2010s in fashion

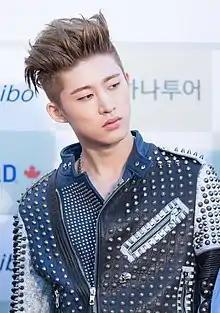
K-pop star B.I sporting an undercut hairstyle, 2016

In the UK, Italy, Australia and US, many professional men wear grey mohair or houndstooth office suits, usually with two-button fastening, a single vent, and narrow lapels inspired by the American TV show "Mad Men", "Hannibal", and Daniel Craig as James Bond. Businessmen in Asian countries like the Philippines generally followed the trend, but dispensed with the necktie in favor of a semi-formal, simple shirt better suited to the hot tropical climate. As part of the general 1980s revival, the waistcoat made a comeback as part of the three piece suit in Europe and the US. In the early 2010s these suits were mostly charcoal grey, shiny steel grey and silver (especially in Australia and America), but by 2014 these were joined by air force blue, navy blue, midnight blue, and sky blue.